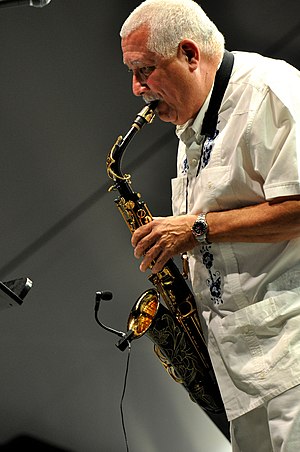
Paquito D'Rivera
Paquito D´Rivera er en cubansk altsaxofonist, sopransaxofonist og klarinetist.